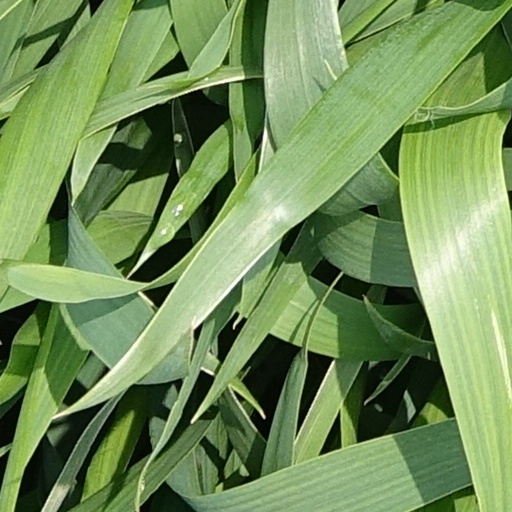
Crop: wheat